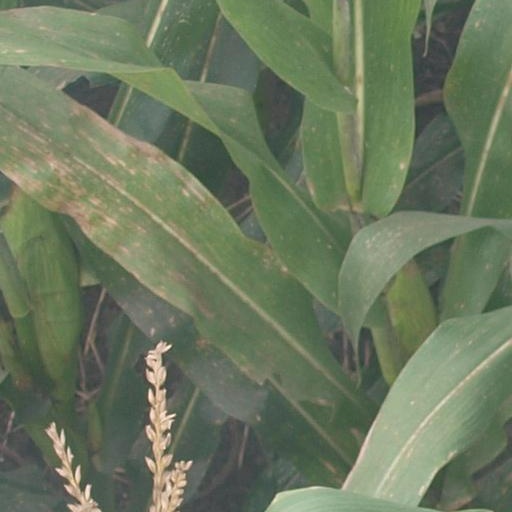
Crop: maize; corn